Edoardo Catto

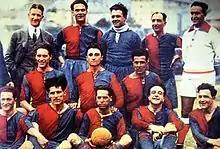
Genoa Cricket and Football Club 1923-1924

Edoardo Catto (23 September 1900 – 27 November 1963) was an Italian professional footballer who played as a striker.